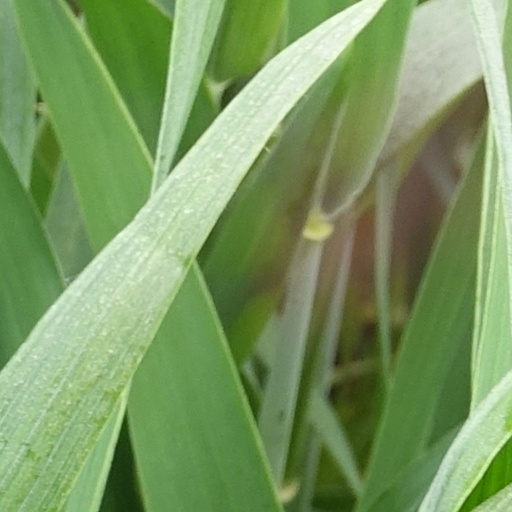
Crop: wheat